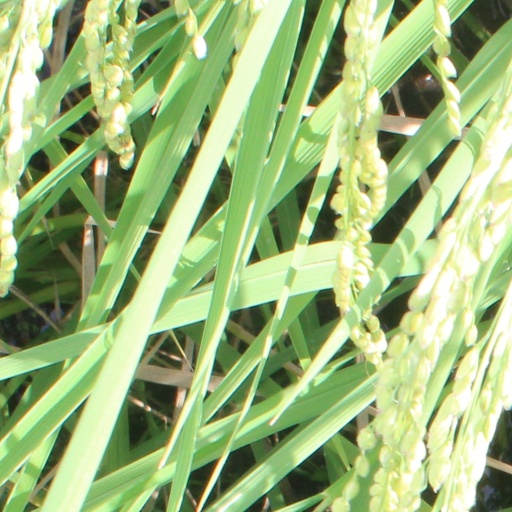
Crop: rice